Bud Saunders

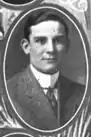
Saunders pictured as a senior in "Savitar 1911", Missouri yearbook

A native of St. Joseph, Missouri, Saunders graduated from the University of Missouri in 1911, in the field of law. He played football there as a quarterback on William Roper's 1909 team. He was also a member of Phi Delta Theta during his time at Missouri.